John Montefusco

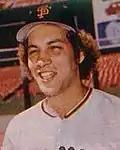
Montefusco with the San Francisco Giants

Named the National League Rookie of the Year in 1975, Montefusco's nickname was "The Count", a pun on his last name which sounds like Monte Cristo. In his 13-year career, his record was 90-83, with 1,081 strikeouts, and a 3.54 ERA. He was a National League All-Star in 1976, winning a career high 16 games that year.